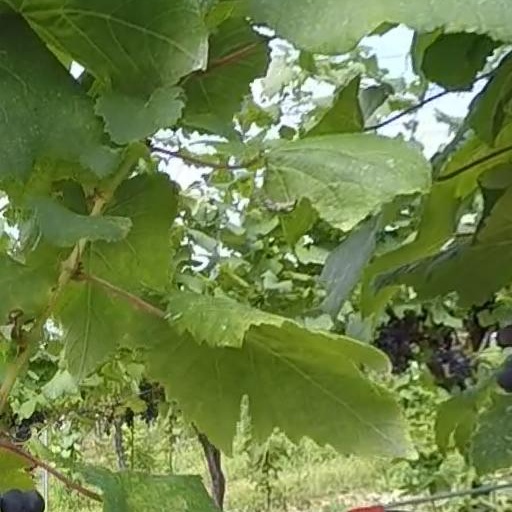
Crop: grape